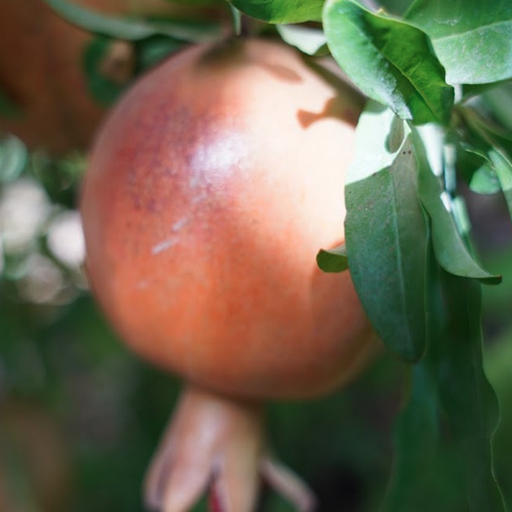
Label: Healthy